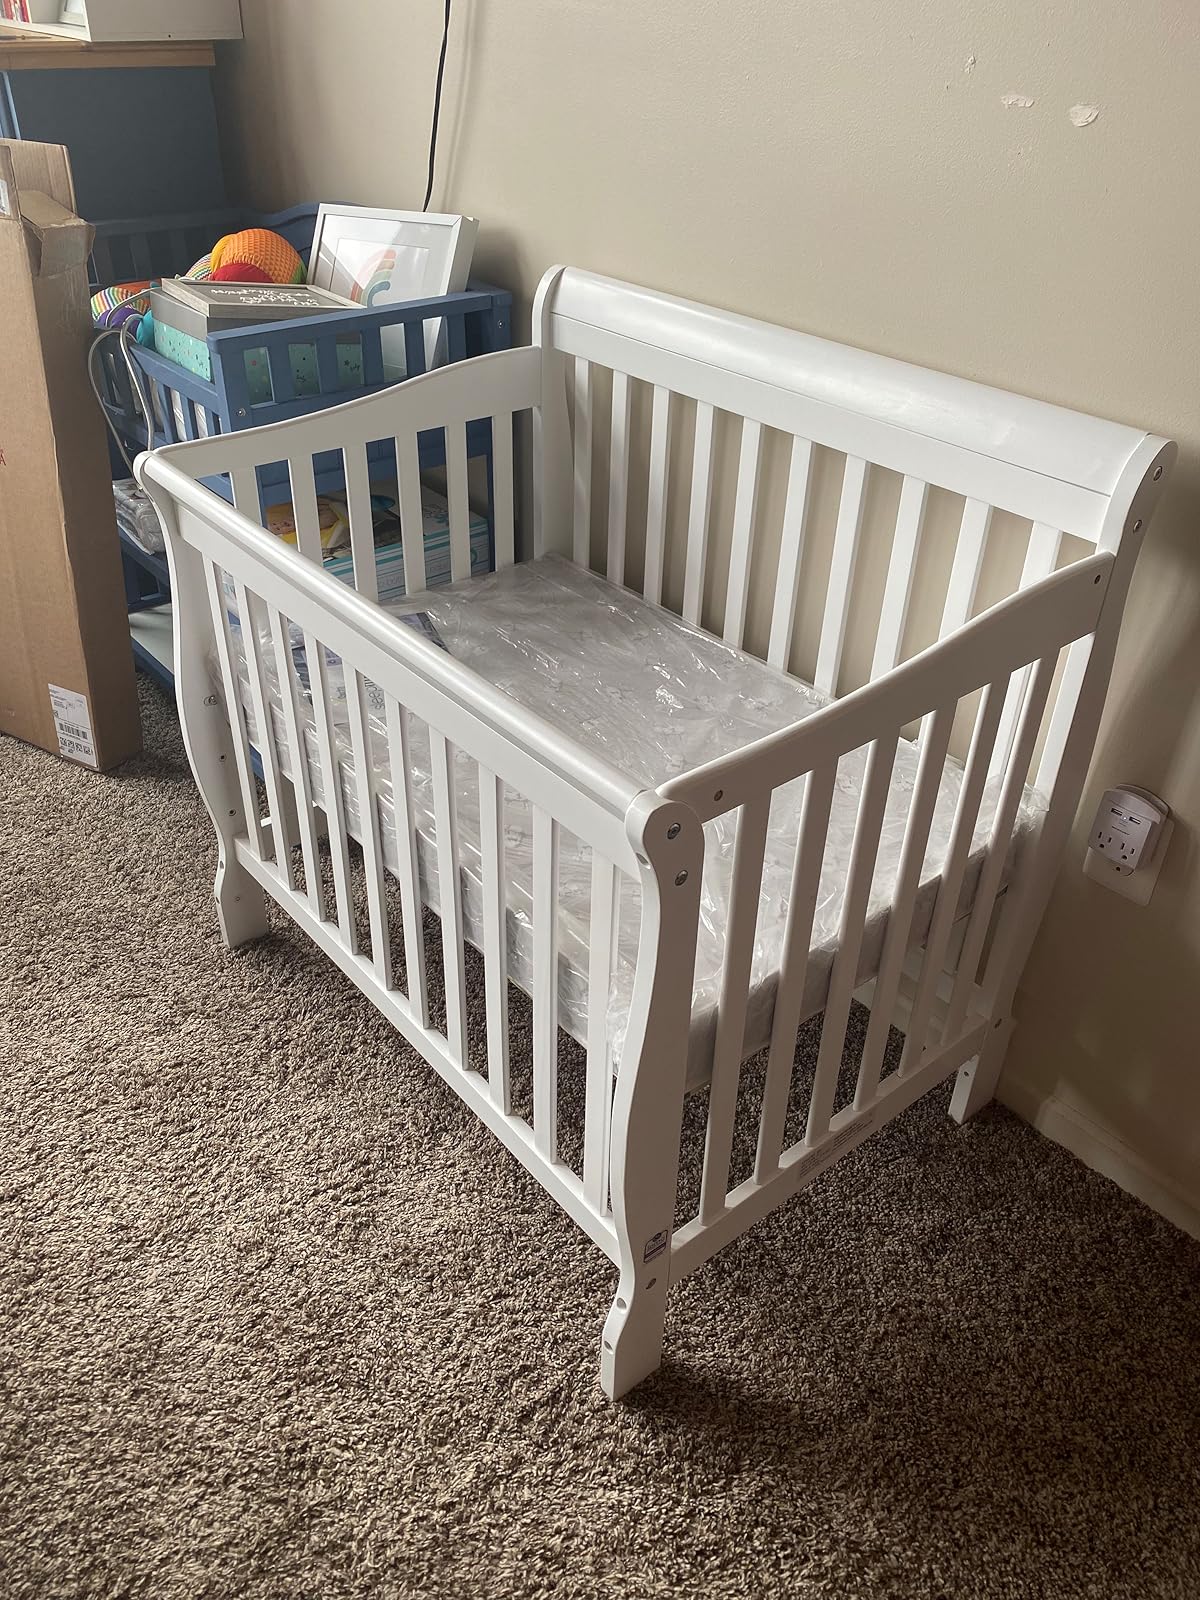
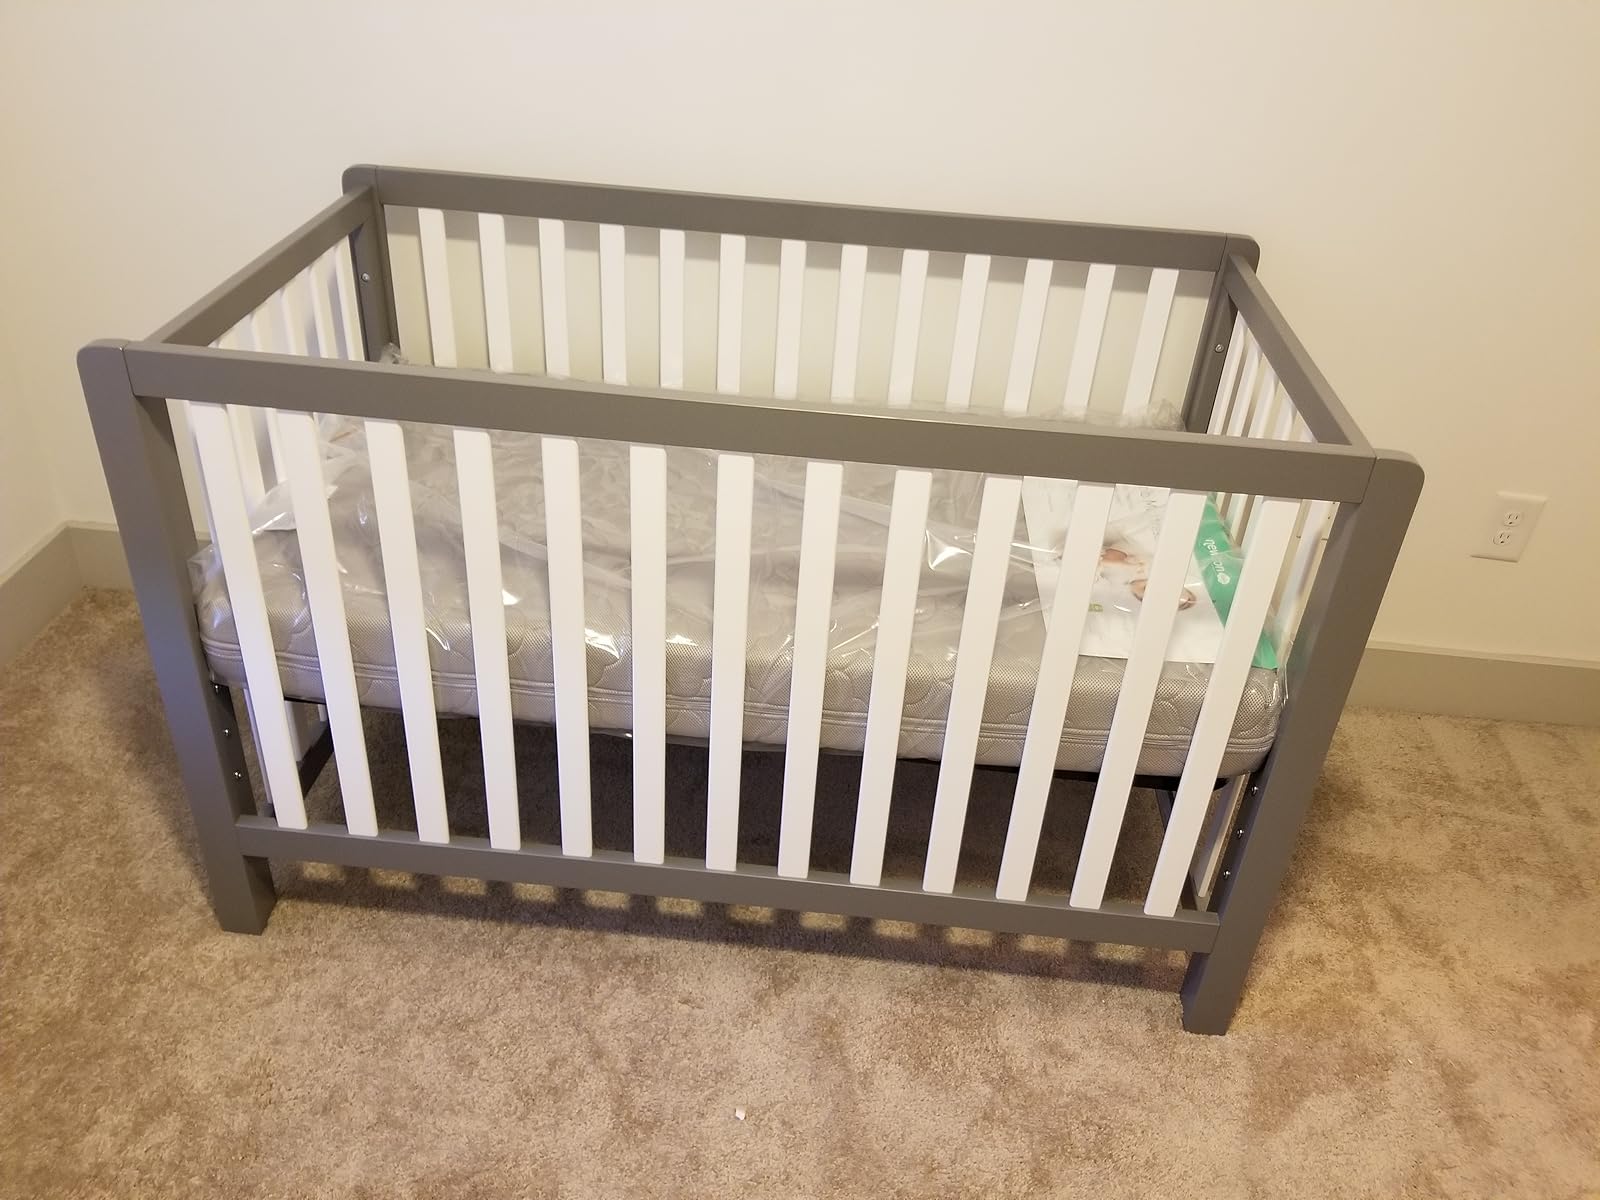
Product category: products_crib
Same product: no